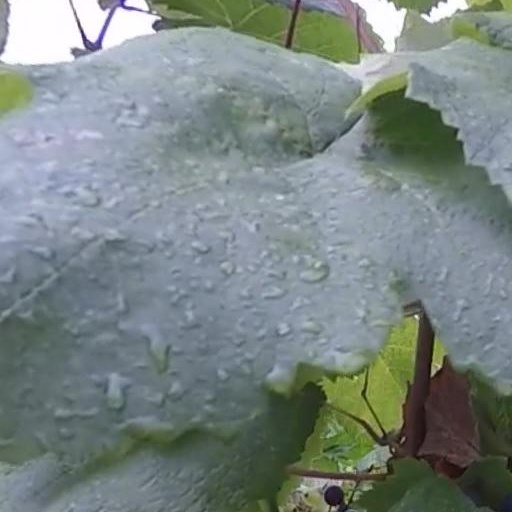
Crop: grape